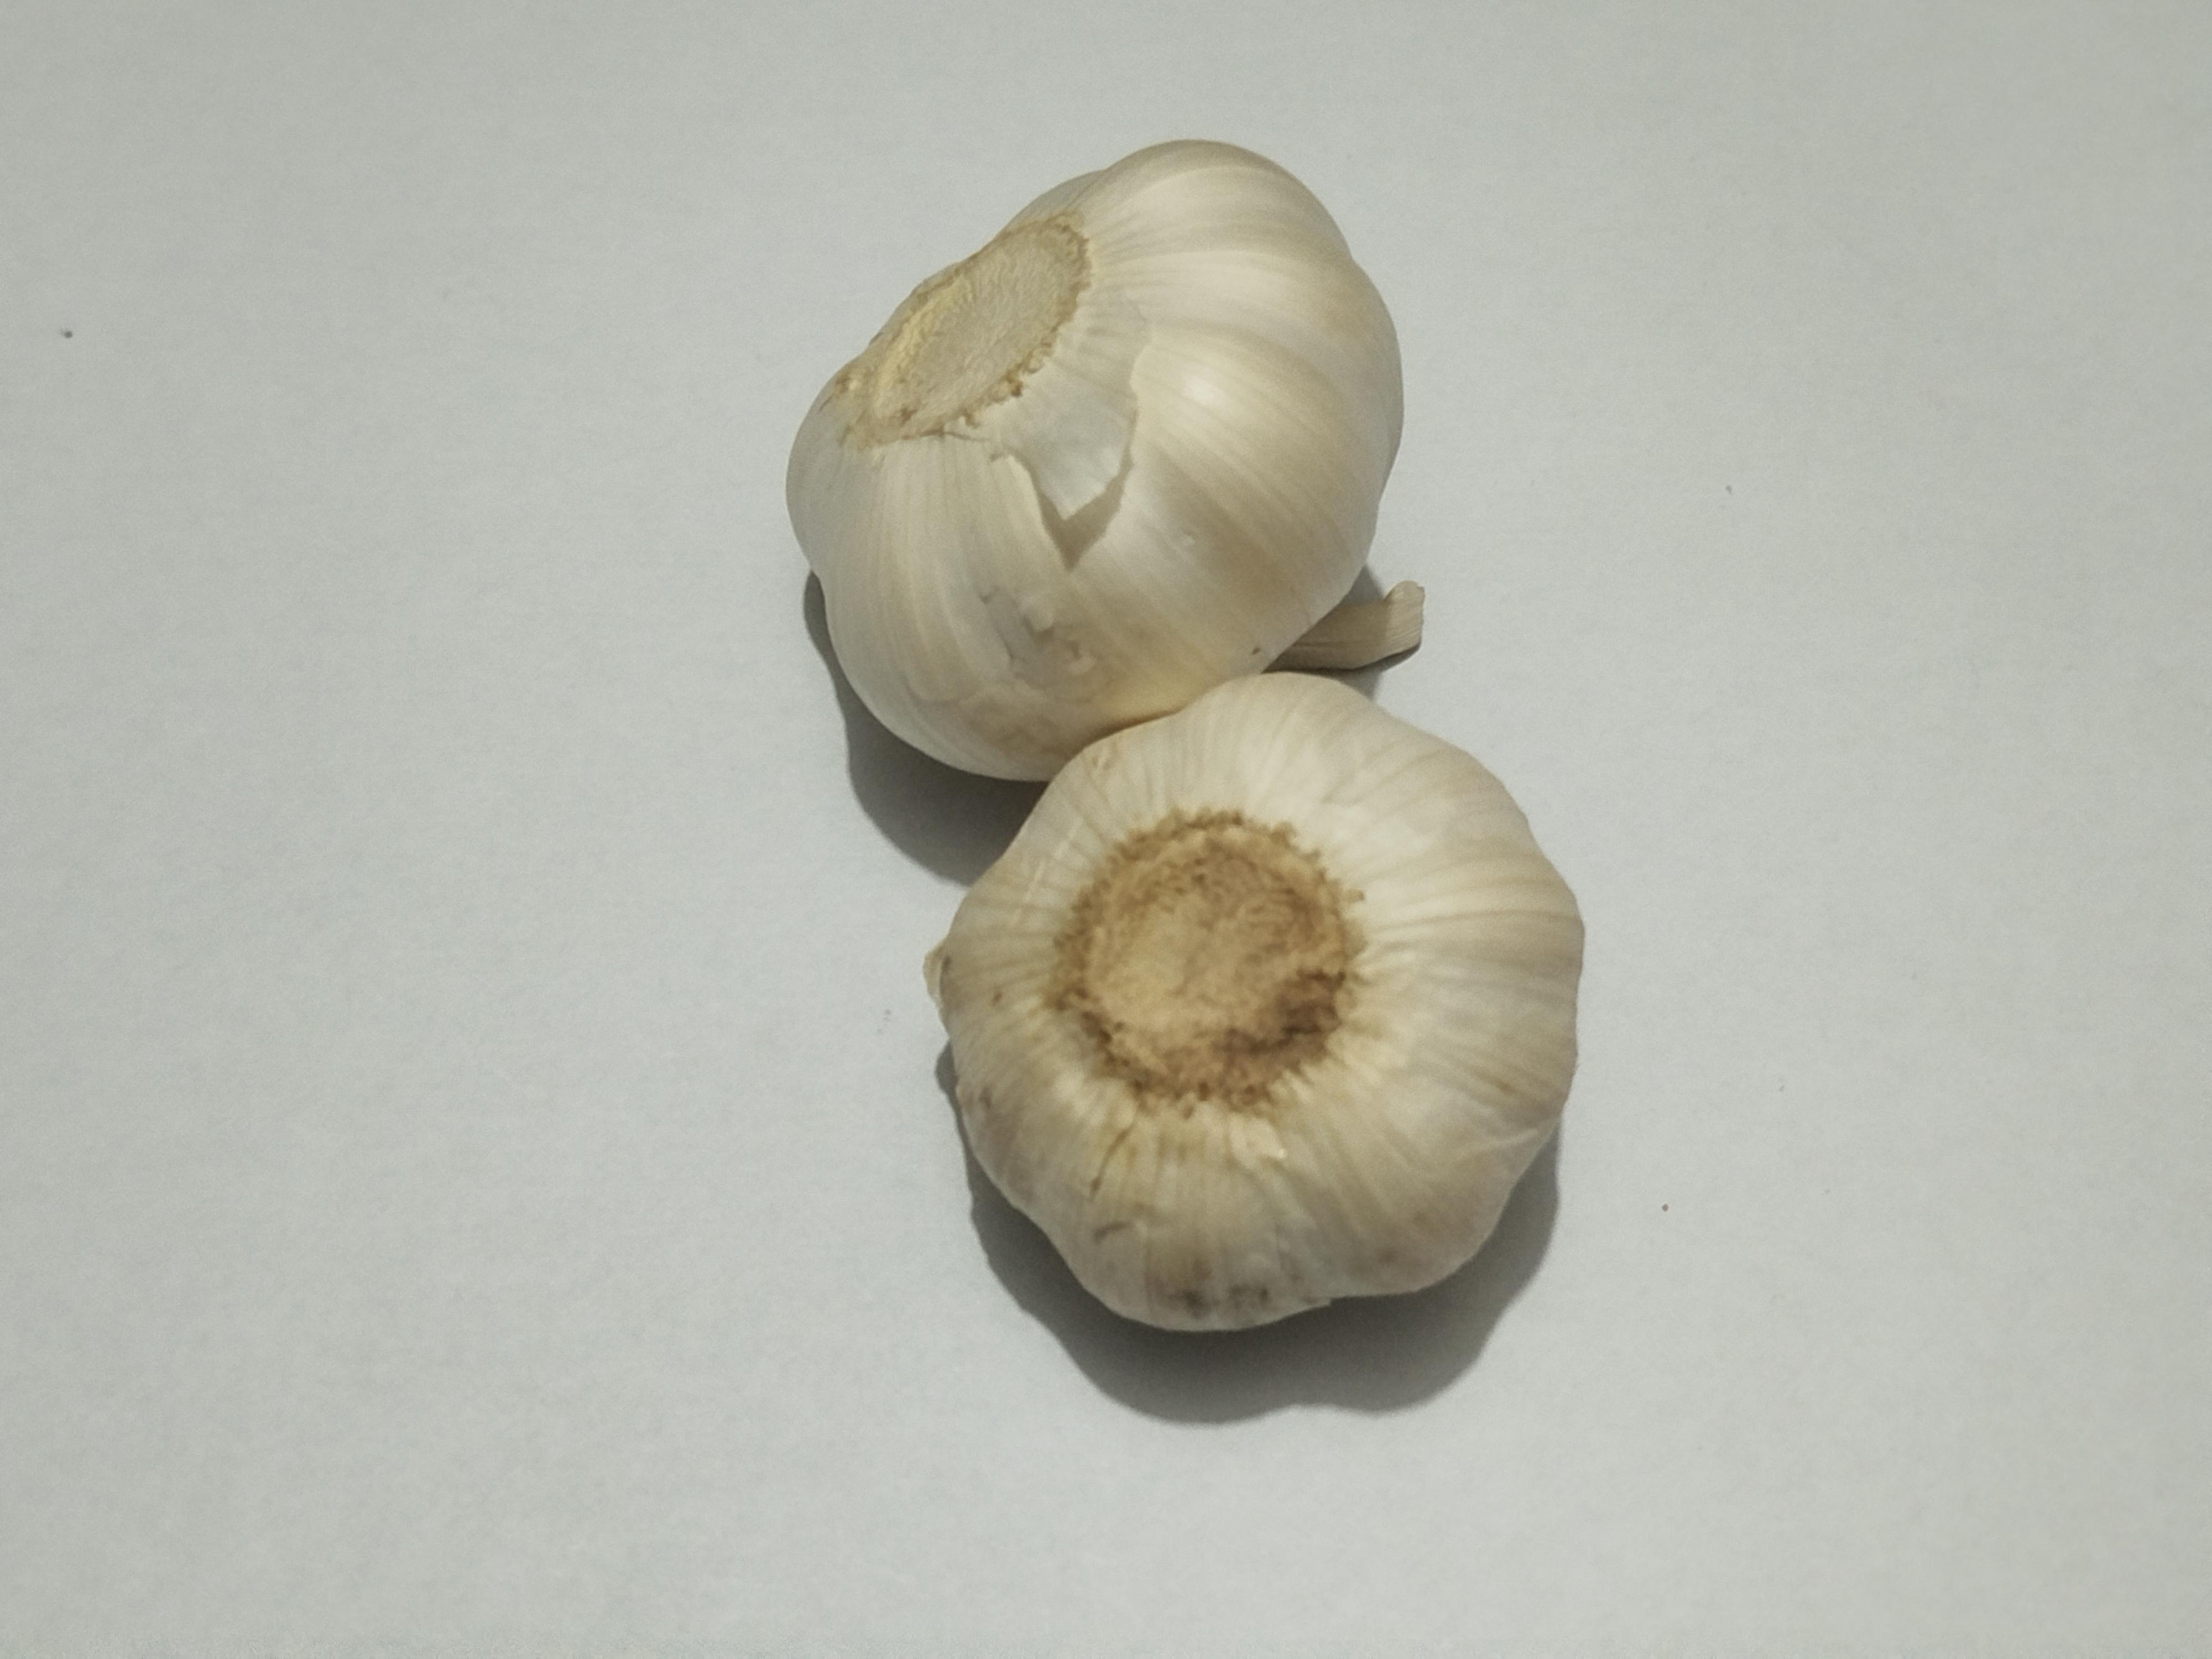
Label: Garlic